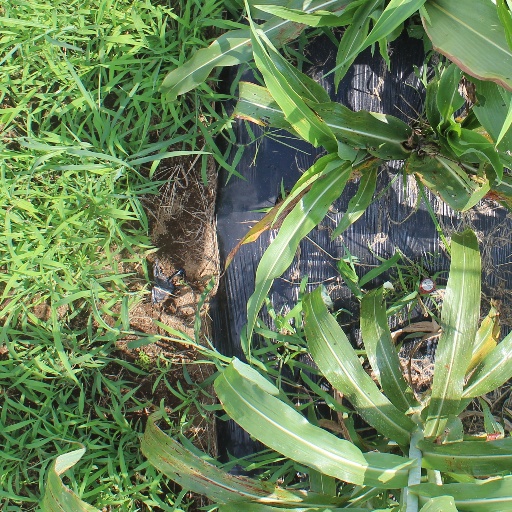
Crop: sorghum